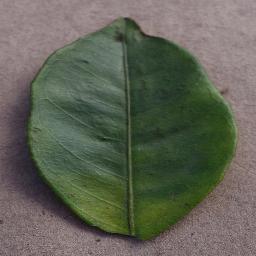
Label: Orange___Haunglongbing_(Citrus_greening)